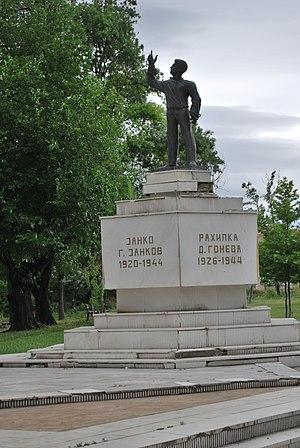
Cet article recense les monuments à la Seconde Guerre mondiale en Macédoine du Nord.